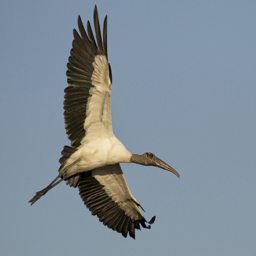
the next morning biological genus fly to the dock ...